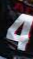
Number: 4